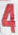
Number: 4